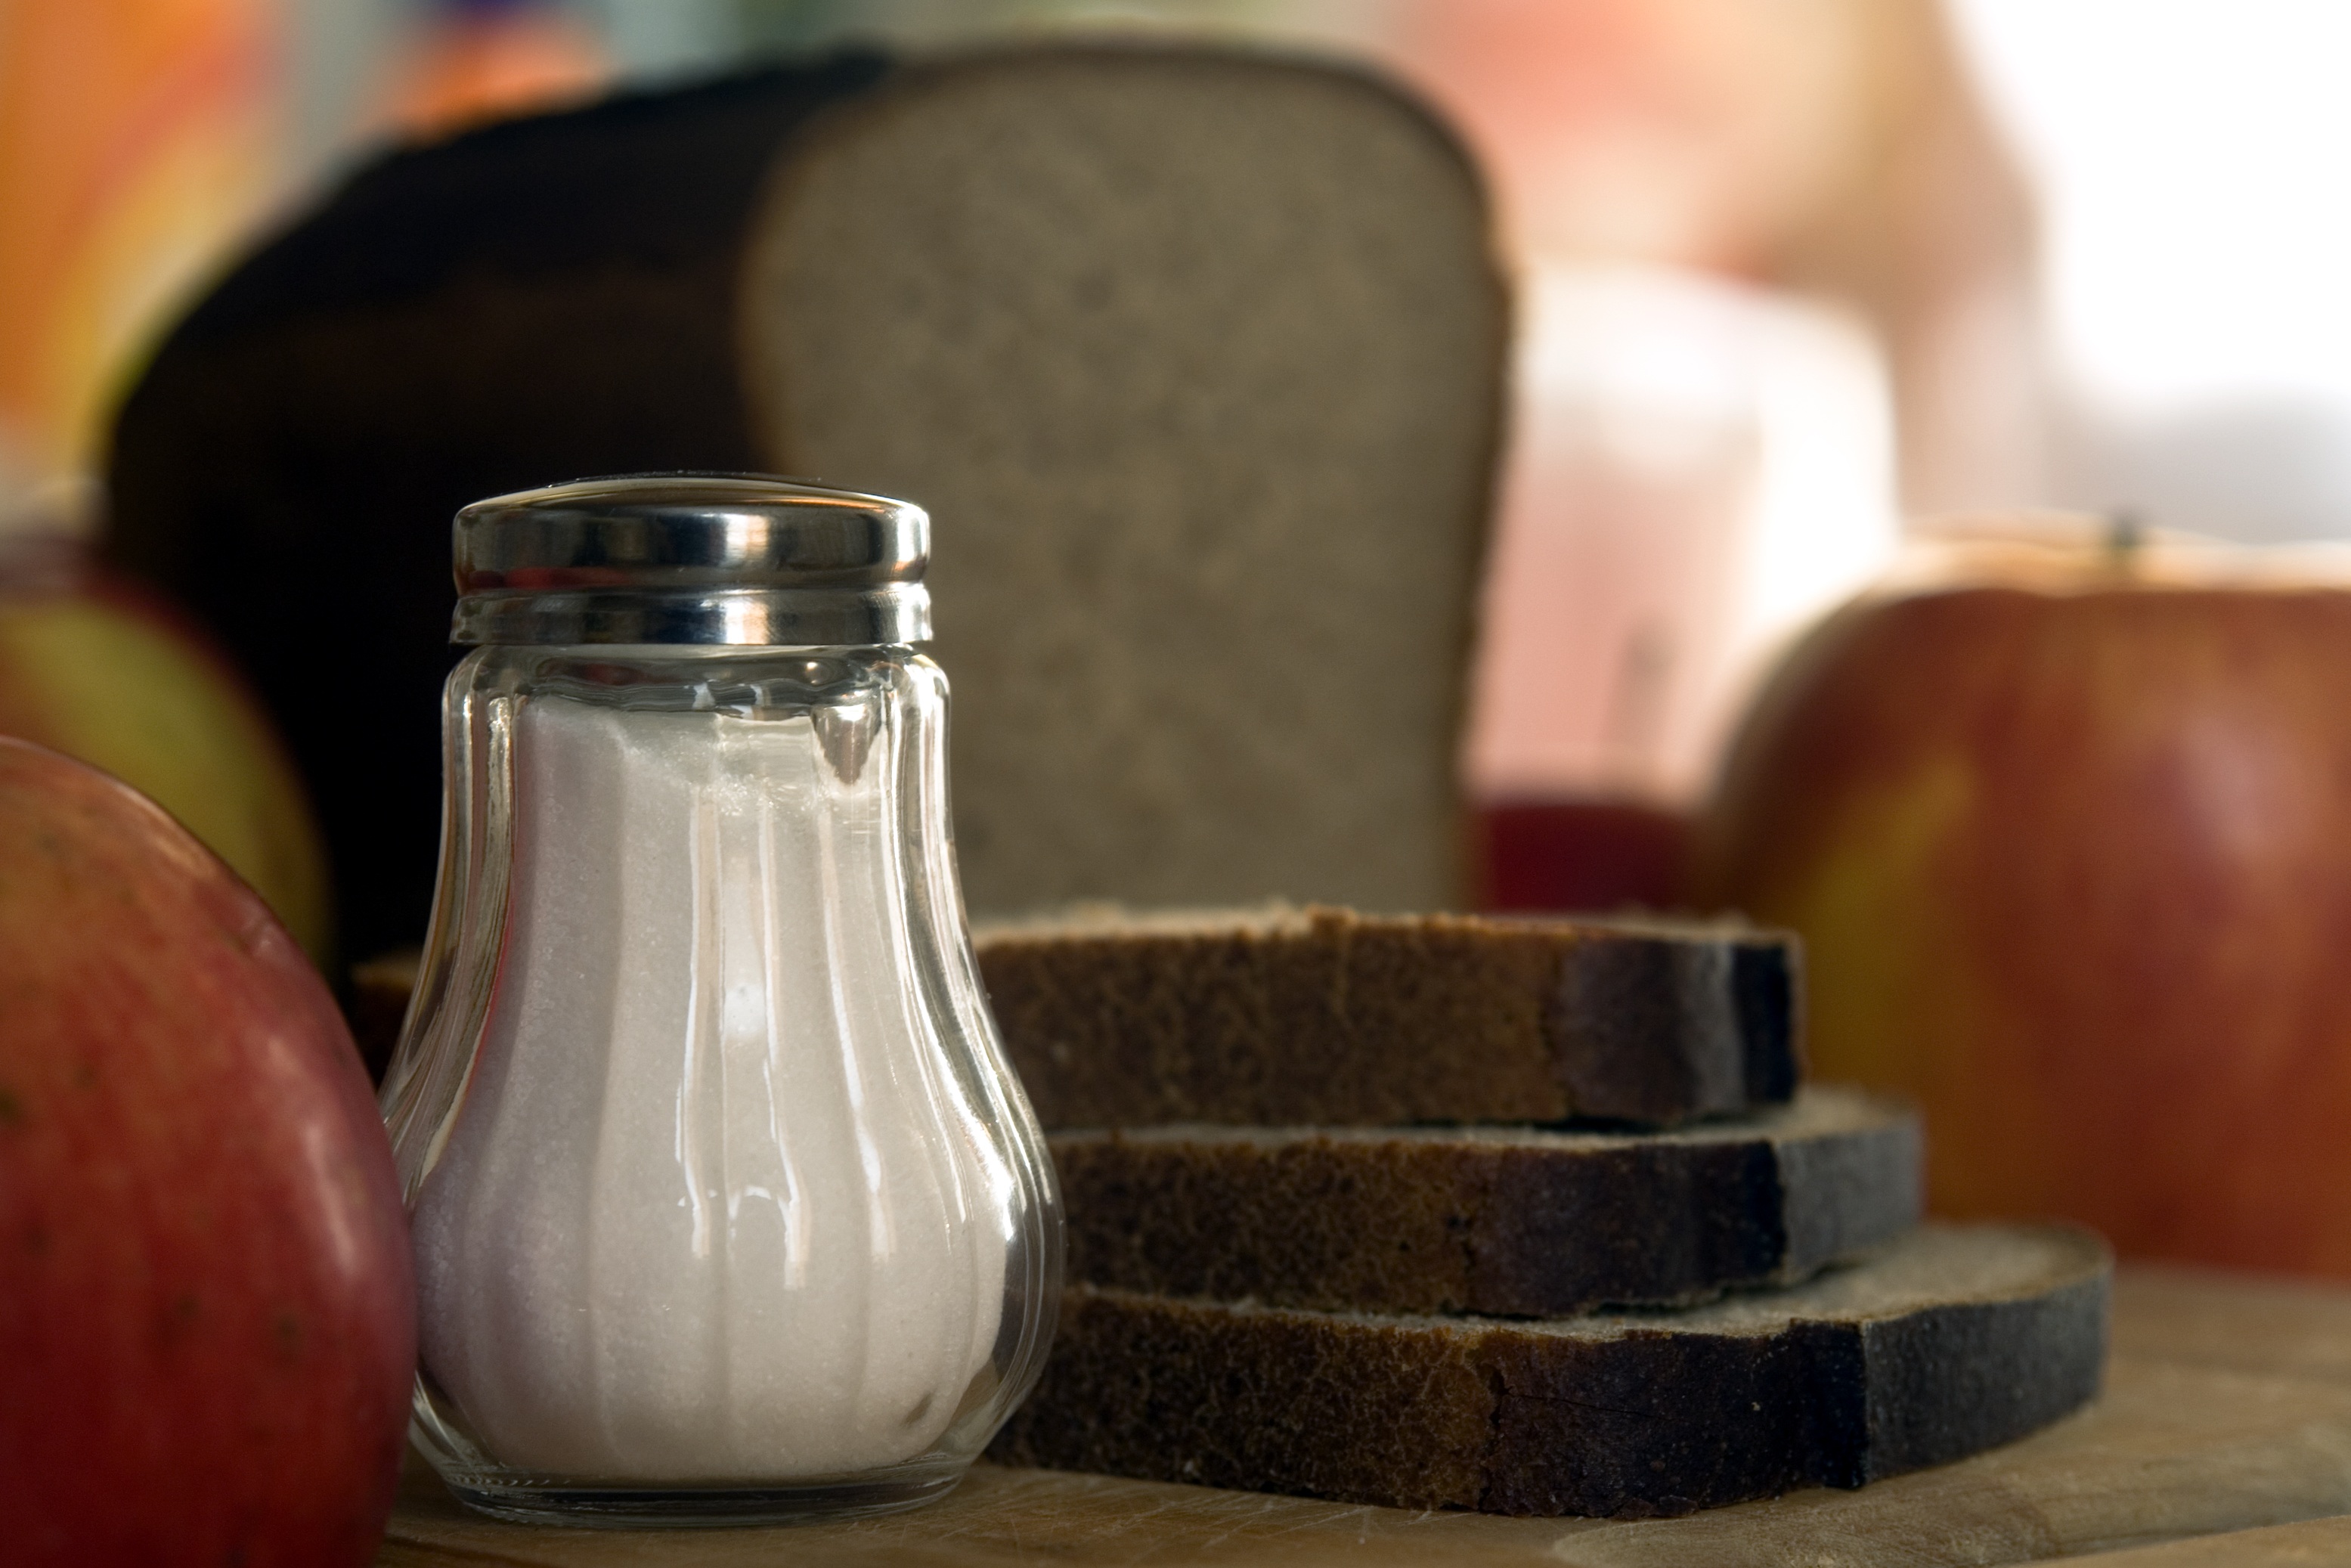
home, food, brown, kitchen, salt, drink, breakfast, baking, lunch, delicious, bread, taste, flavor, salt shaker, rye bread, ware background